Pseudacraea lucretia

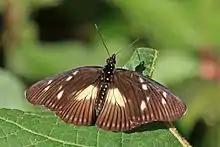
Male "P. l. protacta"

Pseudacraea lucretia, the false diadem or false chief, is a butterfly of the family Nymphalidae. It is found in Africa.